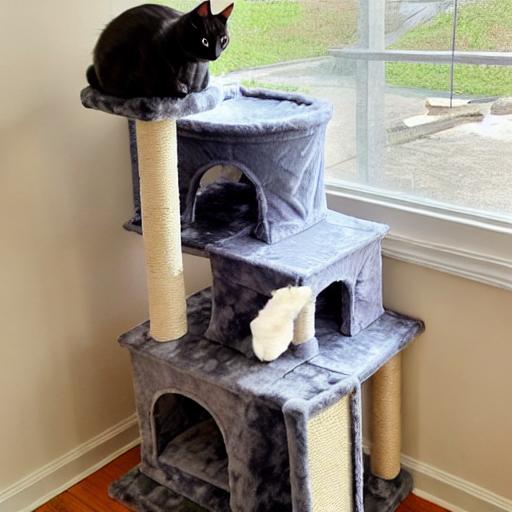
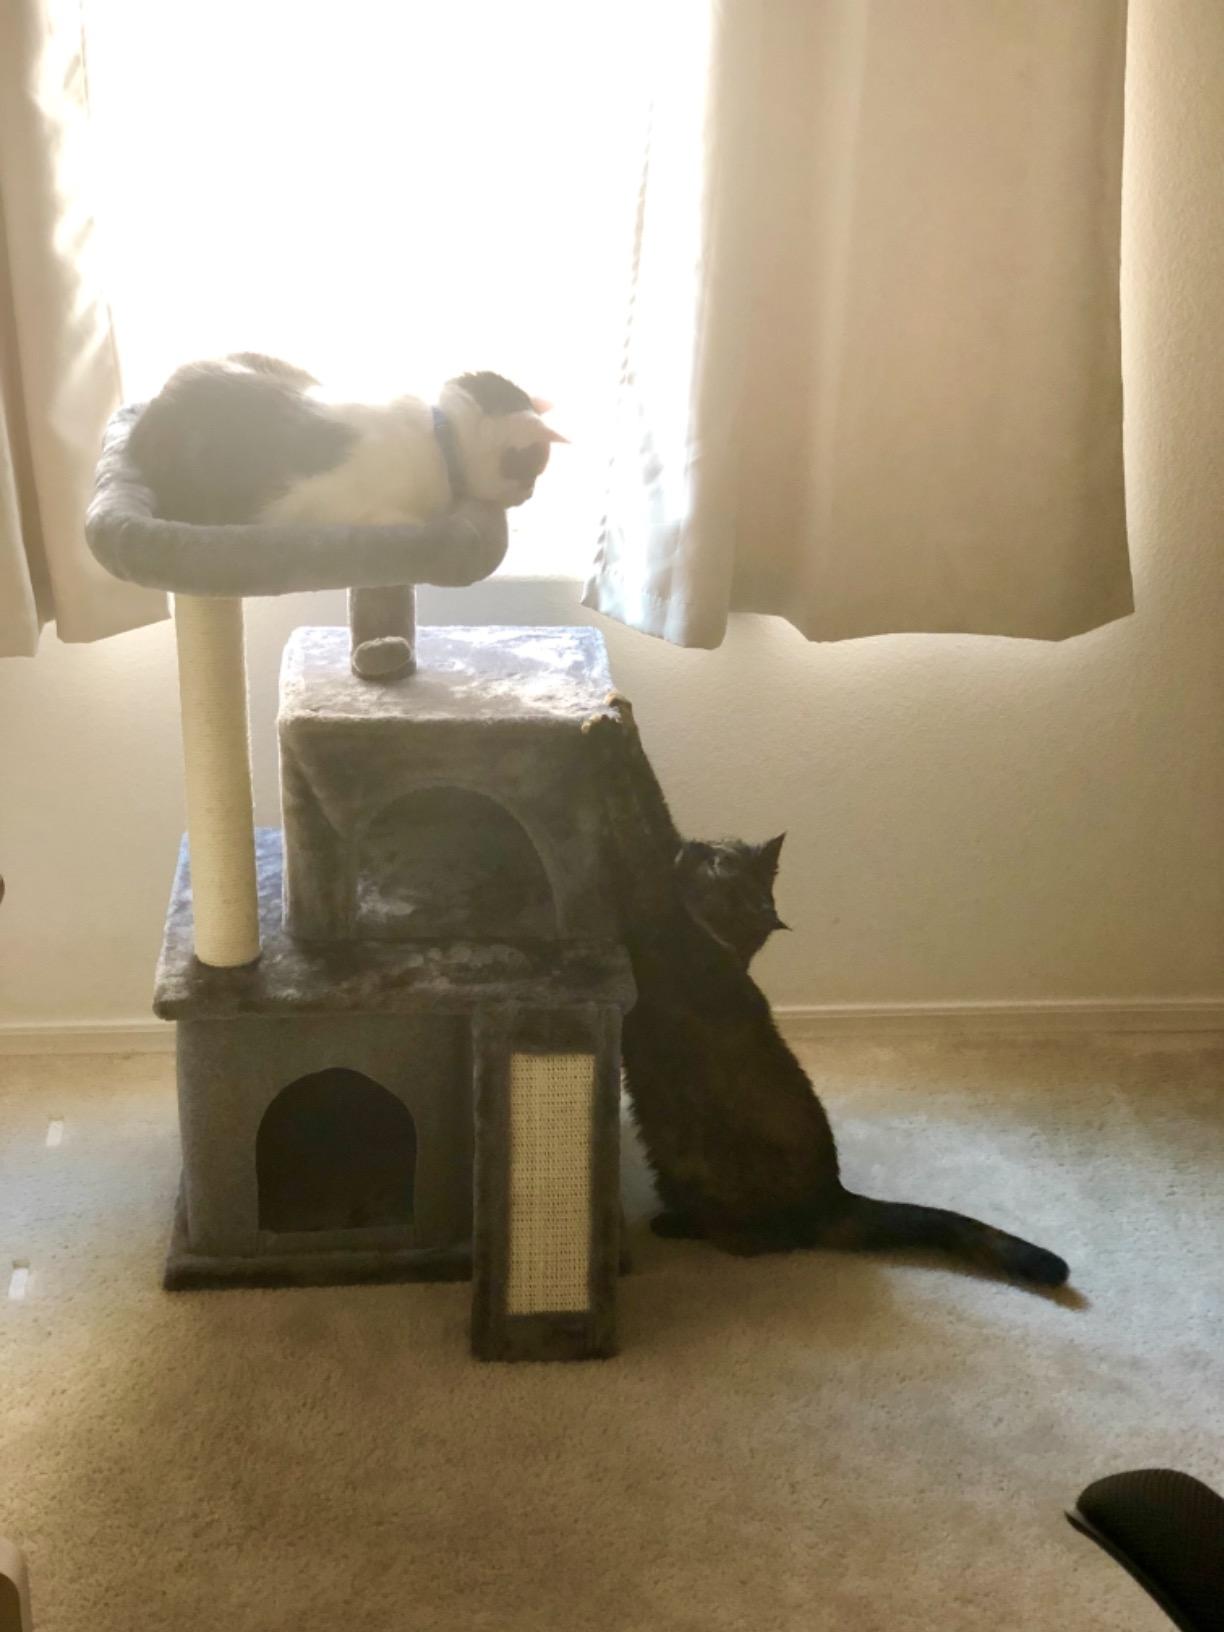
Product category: items_cat tree
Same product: no